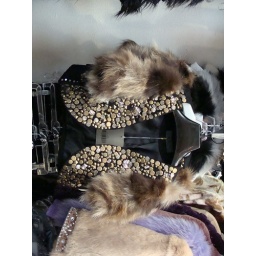
beaded vest with fur sleeves very cute over a dress